Sri Lankan Tamils in India

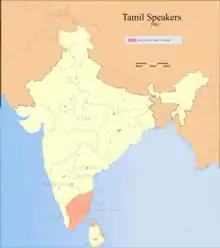
Tamils distribution in Tamil Nadu and Sri Lanka

Sri Lankan Tamils in India number in the hundreds of thousands, mostly in the state of Tamil Nadu, the closest state to Sri Lanka and the easiest to get to. There is also a considerable amount in the state of Kerala with around 700 refugee families. There are also a number of Sri Lankan Tamils in the eastern regions of Orissa, Karnataka and Pondicherry.